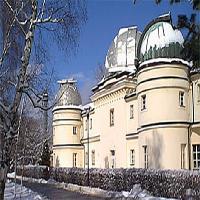
Weather: sun or clear